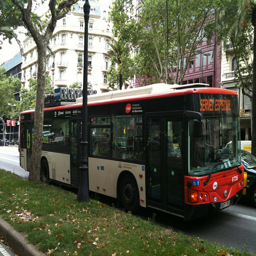
A bus that is on the side of a road.
A bus driving on a two lane street next to a car.
Red, black, and white commuter bus traveling down an urban street.
A bus pulls up next to a light pole.
A city bus on a road next to a grassy median.